Dave Attell: Road Work

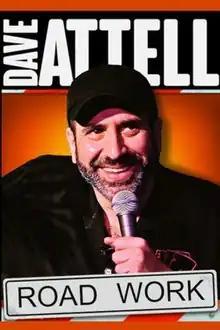

Dave Attell: Road Work is a 2014 stand-up comedy special starring Dave Attell.